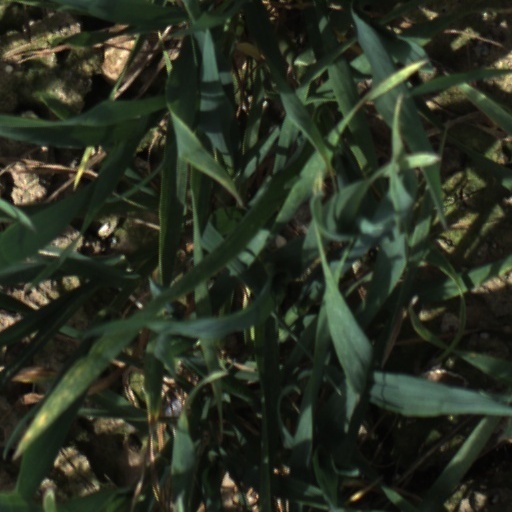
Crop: wheat